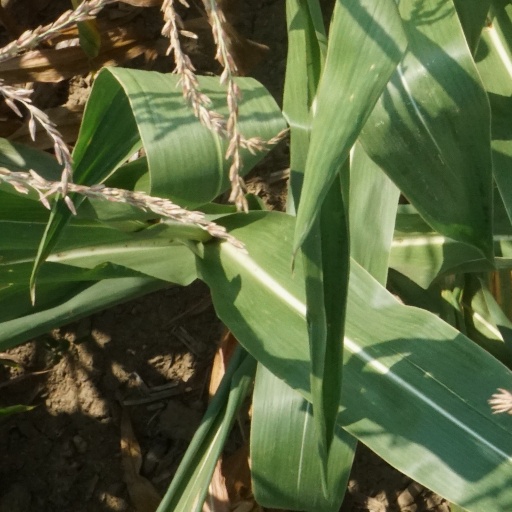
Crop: maize; corn